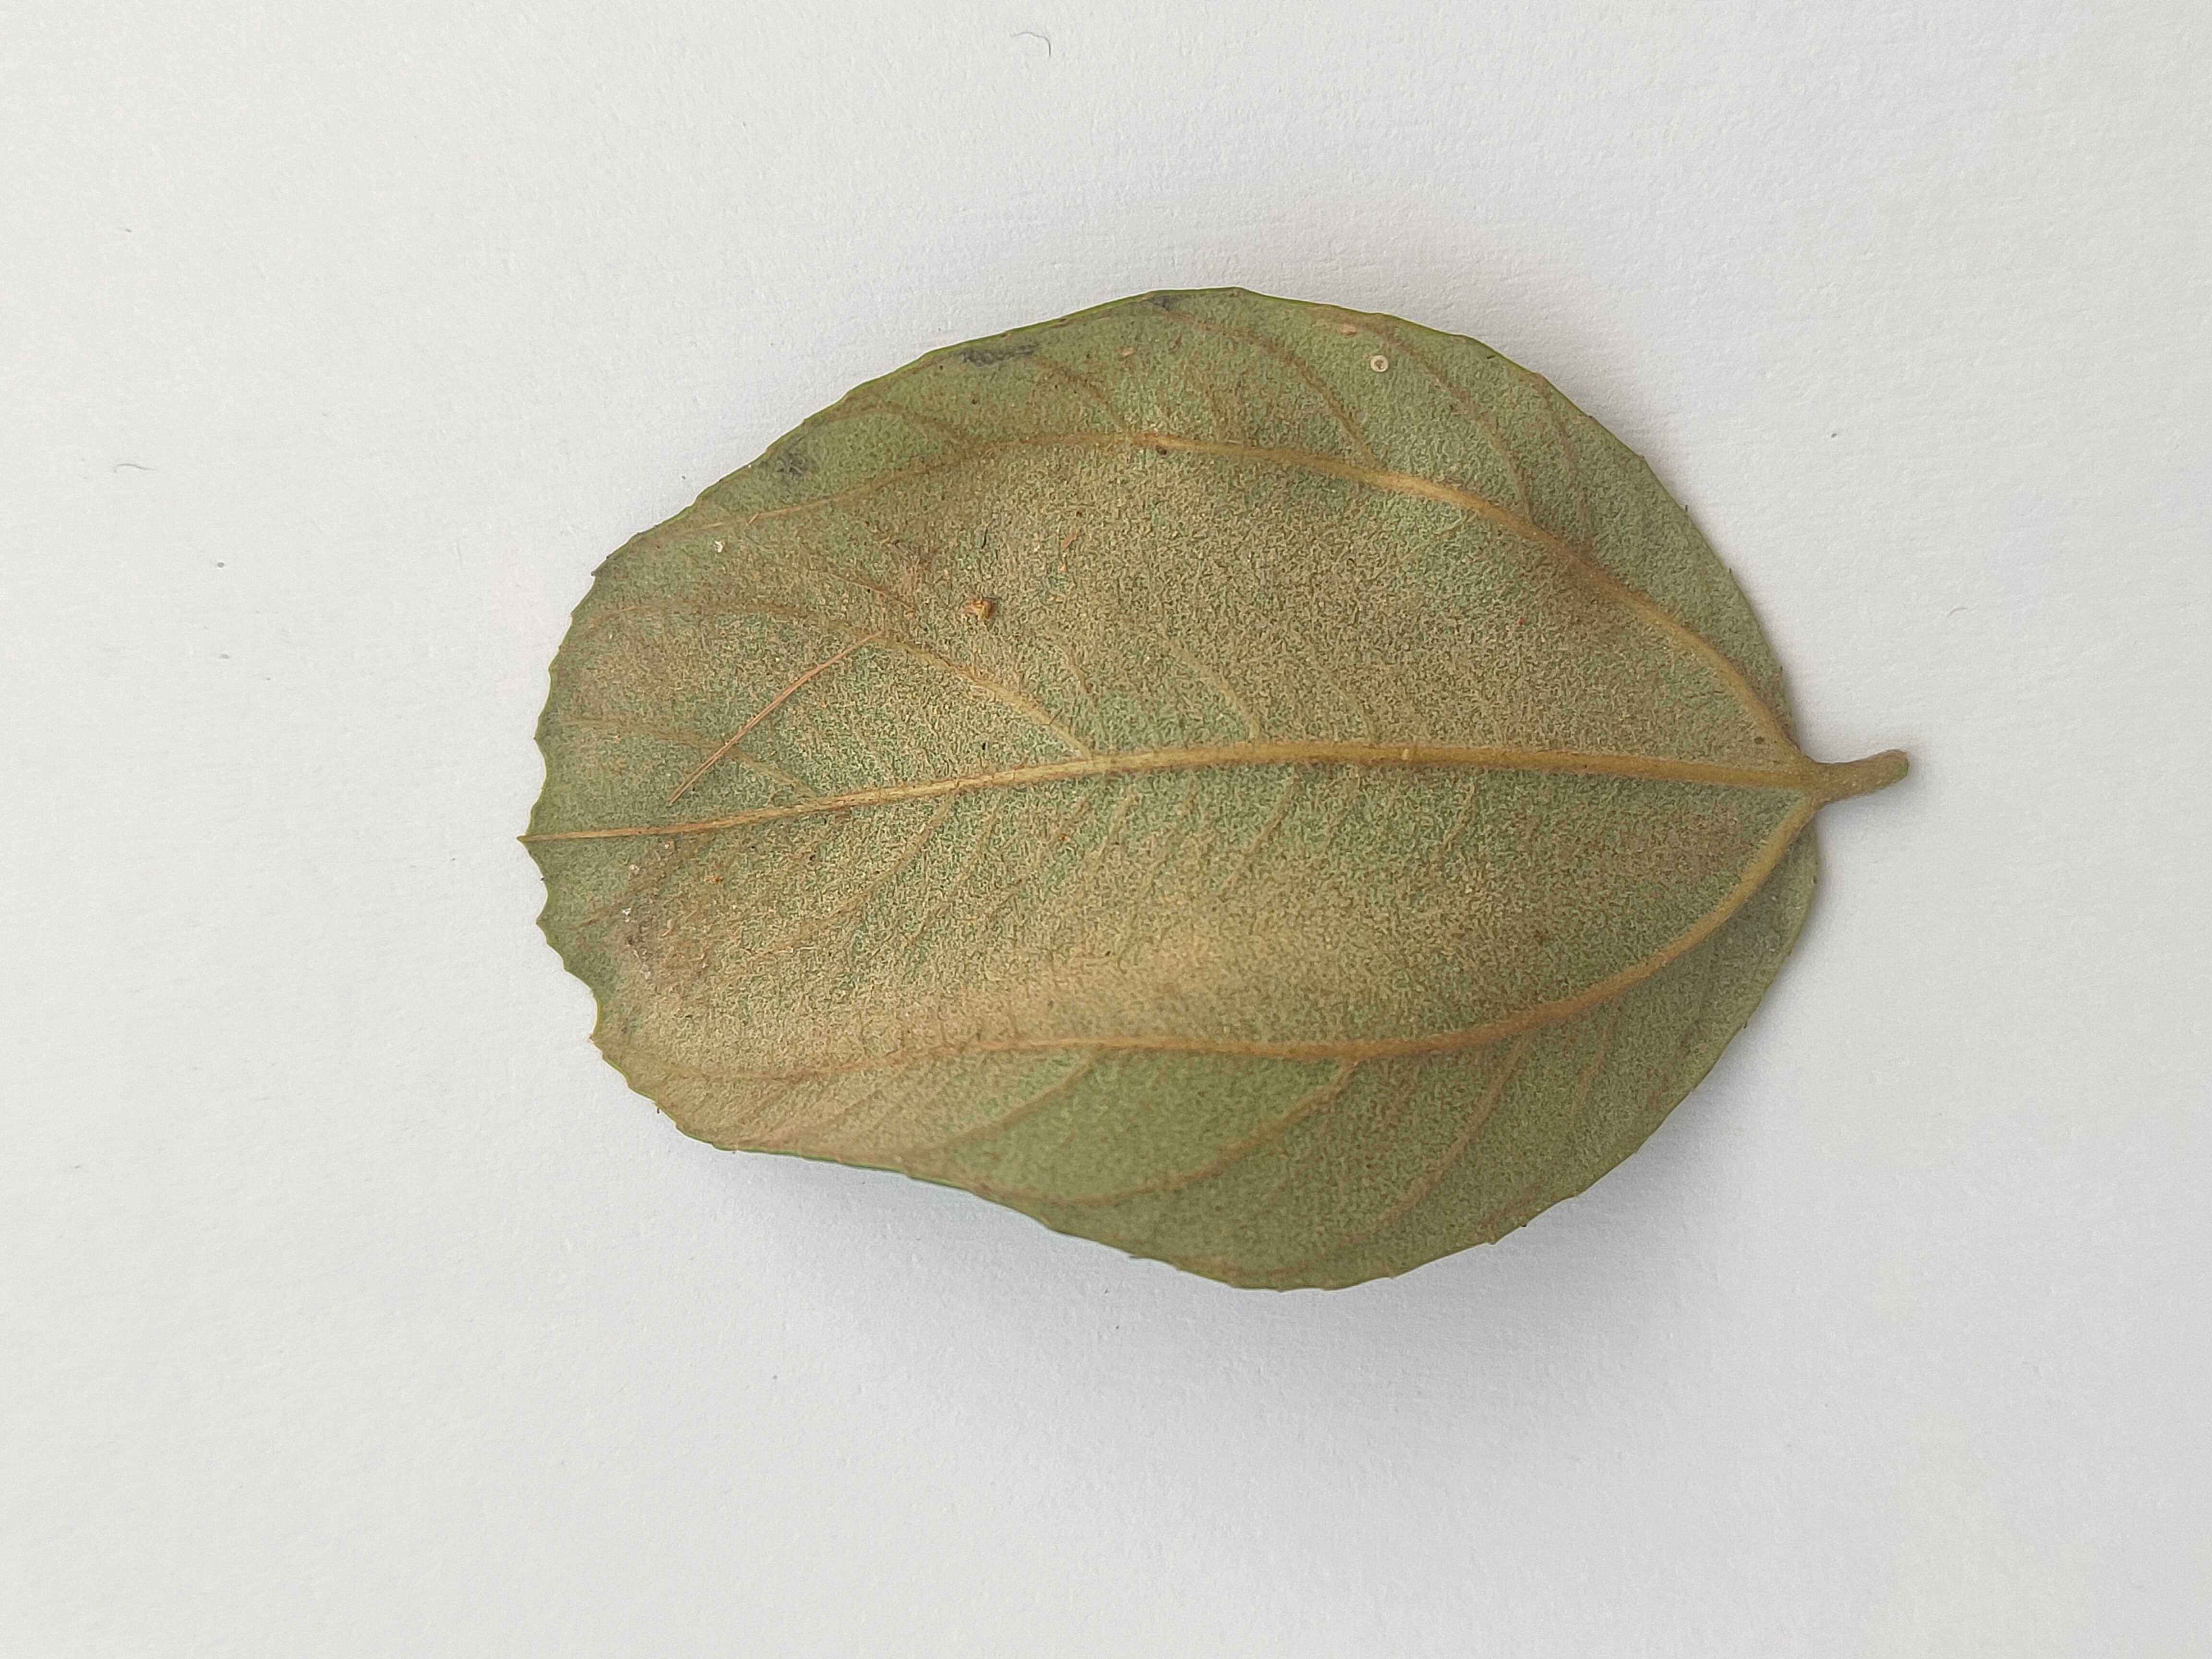
Leaf variety: Plum